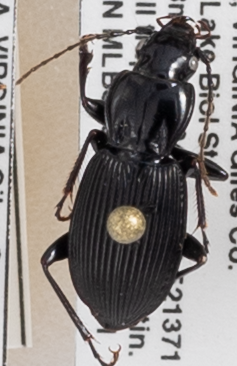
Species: Pterostichus lachrymosus
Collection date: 2018-07-31 04:00:00
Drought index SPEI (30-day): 0.41
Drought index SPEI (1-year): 0.428
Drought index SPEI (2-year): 0.476